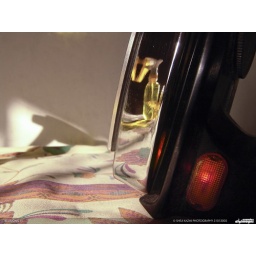
The iron, water spray bottle reflection on the mattelic surface and its shadow on the wall, captured candidly in morning light.